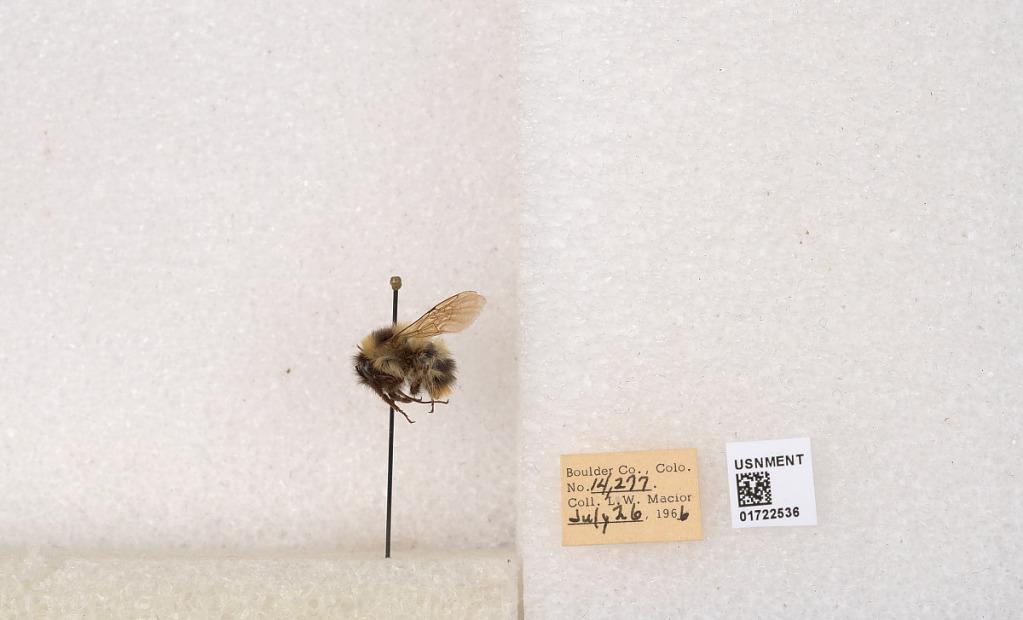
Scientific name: Bombus kirbyellus
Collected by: L. Macior
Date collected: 1966-7-26
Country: United States
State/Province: Colorado
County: Boulder
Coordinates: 40.0925, -105.358